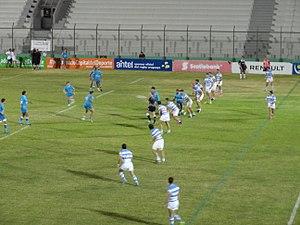
L'Americas Rugby Championship 2018 a lieu du 27 janvier au 3 mars 2018. La compétition se déroule sur cinq journées disputées en janvier et mars. Ces cinq journées s'étalent sur cinq semaines consécutives, donc sans pause entre elles. Chacune des six nations participantes affronte toutes les autres une fois.